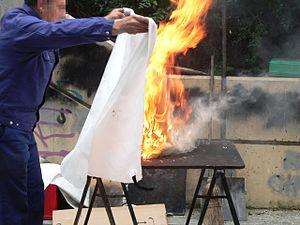
Couverture anti-feu